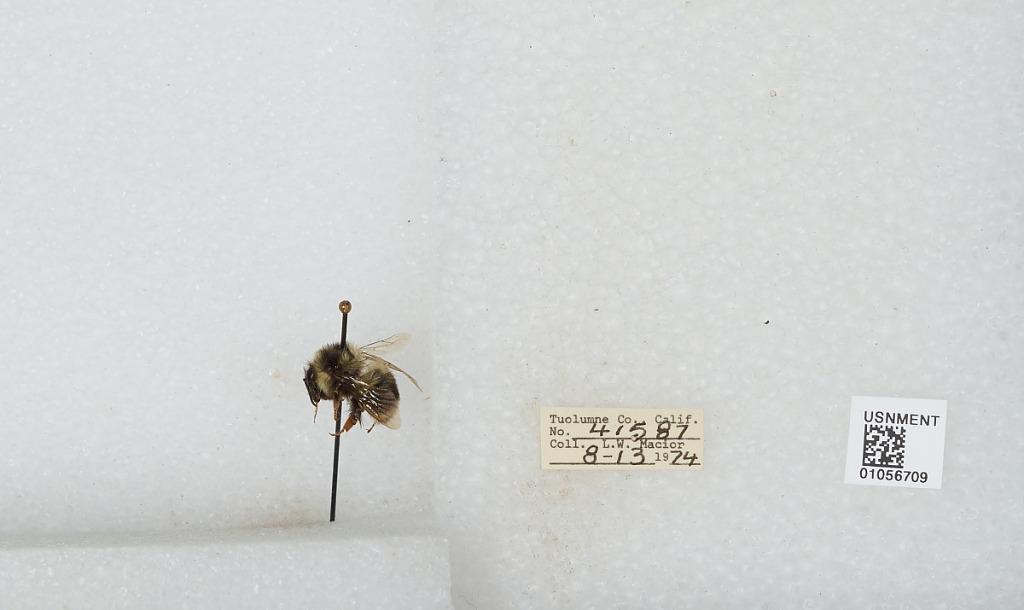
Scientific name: Bombus bifarius nearcticus
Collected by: L. Macior
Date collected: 1974-8-13
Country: United States
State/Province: California
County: Tuolumne
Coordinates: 38.02, -119.93